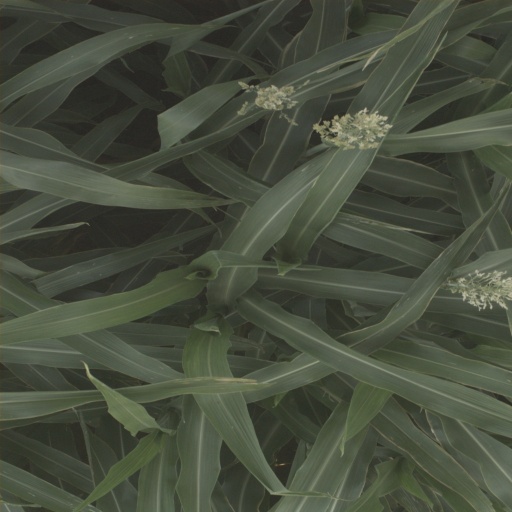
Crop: sorghum